Representative democracy in Singapore

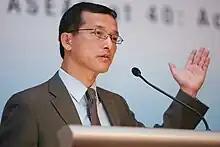
Author and law professor Simon Tay served as a NMP from 1997 to 2001

The Legislature of Singapore consists of the President and the Parliament. The concept of representative democracy is embodied in the Legislature and is given effect in part through various parliamentary innovations that have been introduced over the years, such as Group Representation Constituencies, Non-constituency Members of Parliament and Nominated Members of Parliament.